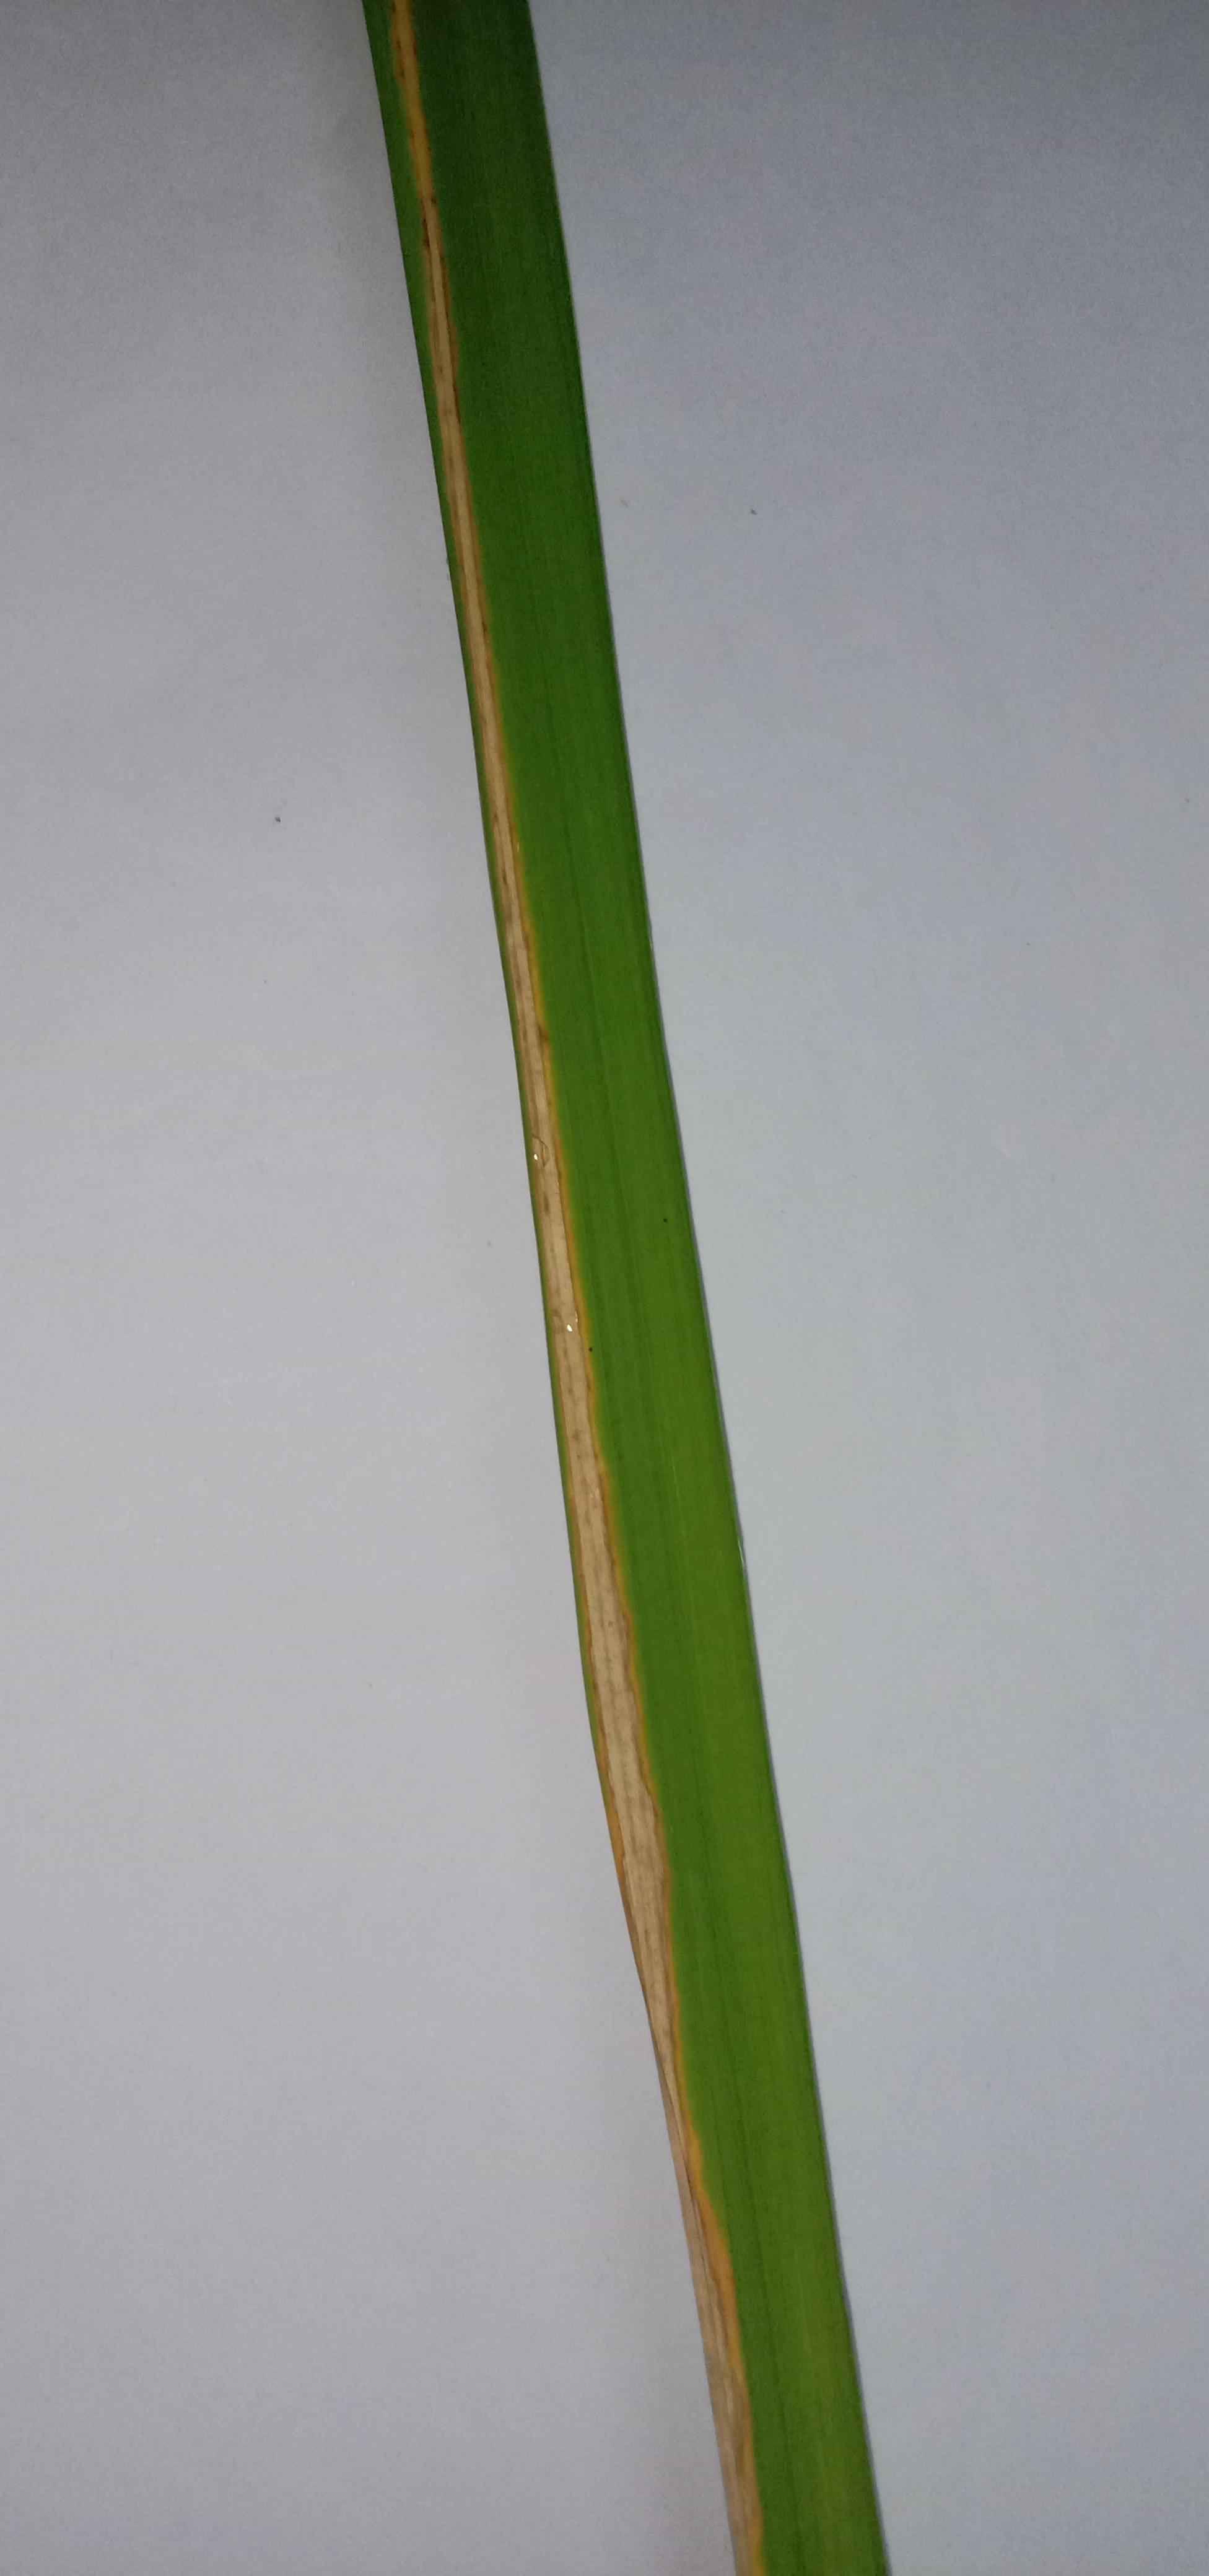
Label: Rice___Leaf_Blast